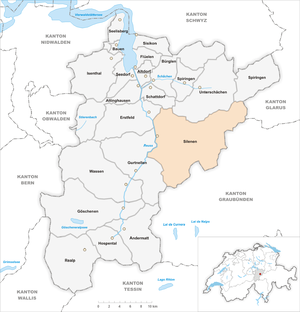
Silenen est une commune suisse du canton d'Uri.